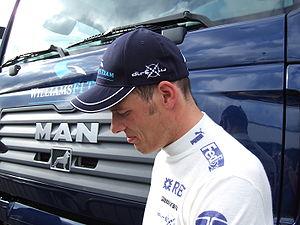
Le championnat du monde de Formule 1 2007 qui se déroule en 17 manches entre le 18 mars et le 21 octobre 2007, est remporté par le Finlandais Kimi Räikkönen sur Ferrari chez les pilotes et par la Scuderia Ferrari chez les constructeurs.